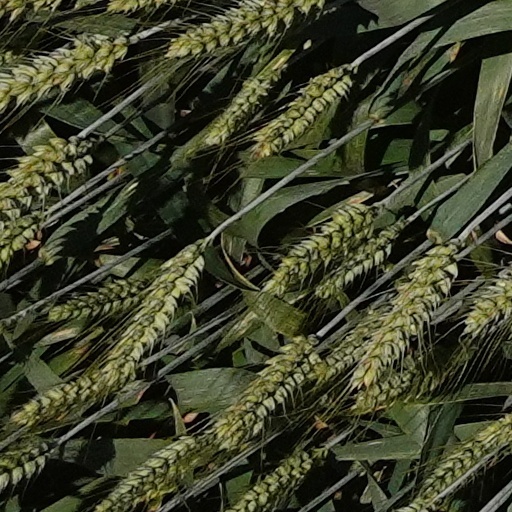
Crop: wheat